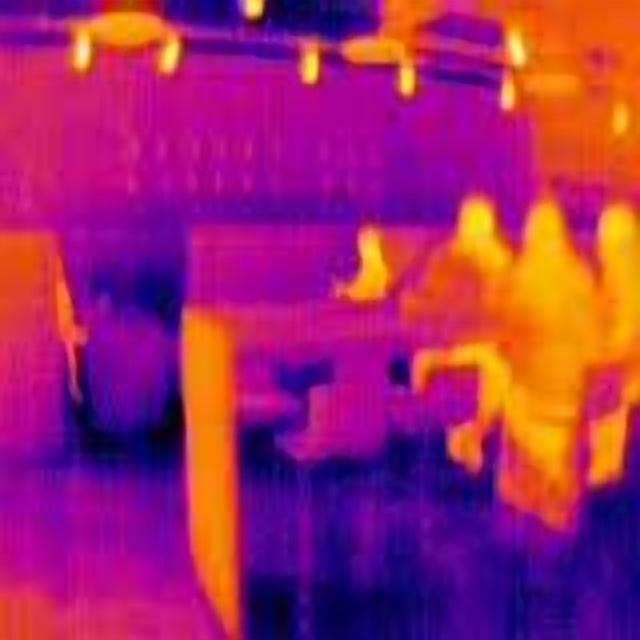
Detected objects:
label: person
label: person
label: person
label: person